Ordnance QF 25-pounder

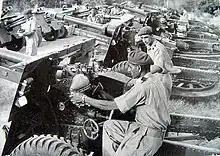
Pakistan army soldiers examine captured Indian QF-25 pounders at Chumb during the 1965 War.

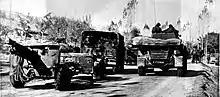
A Pakistan Army convoy equipped with QF-25 pounders, advances in Kashmir during 1947-1948 war

The Indian Army used 25-pounders against Pakistan during the Indo-Pakistani War of 1947, the Indo-Pakistani War of 1965 and the Indo-Pakistani War of 1971 and against China during the Sino-Indian War in 1962.